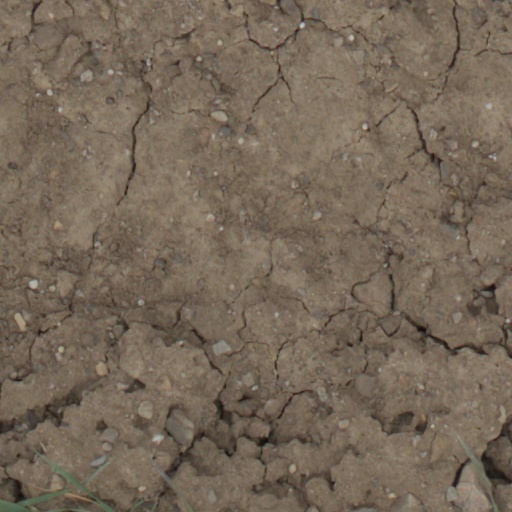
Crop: wheat